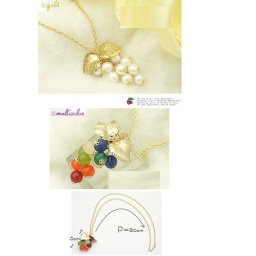
$10.90Grape fruit necklace in white and multicolour pearls